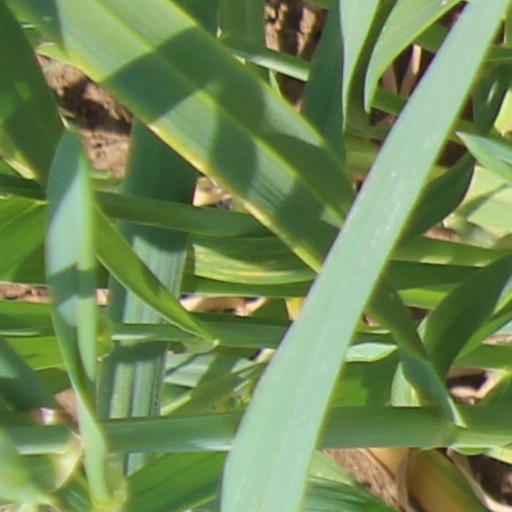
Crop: wheat